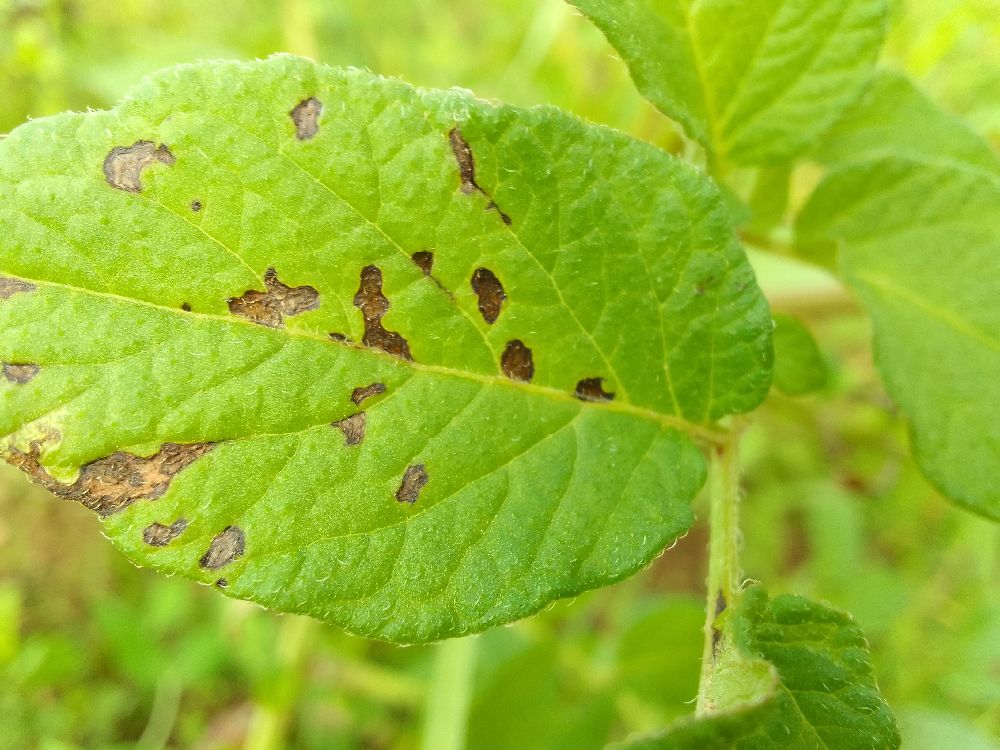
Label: Early blight